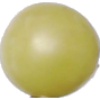
Label: Grape White 2